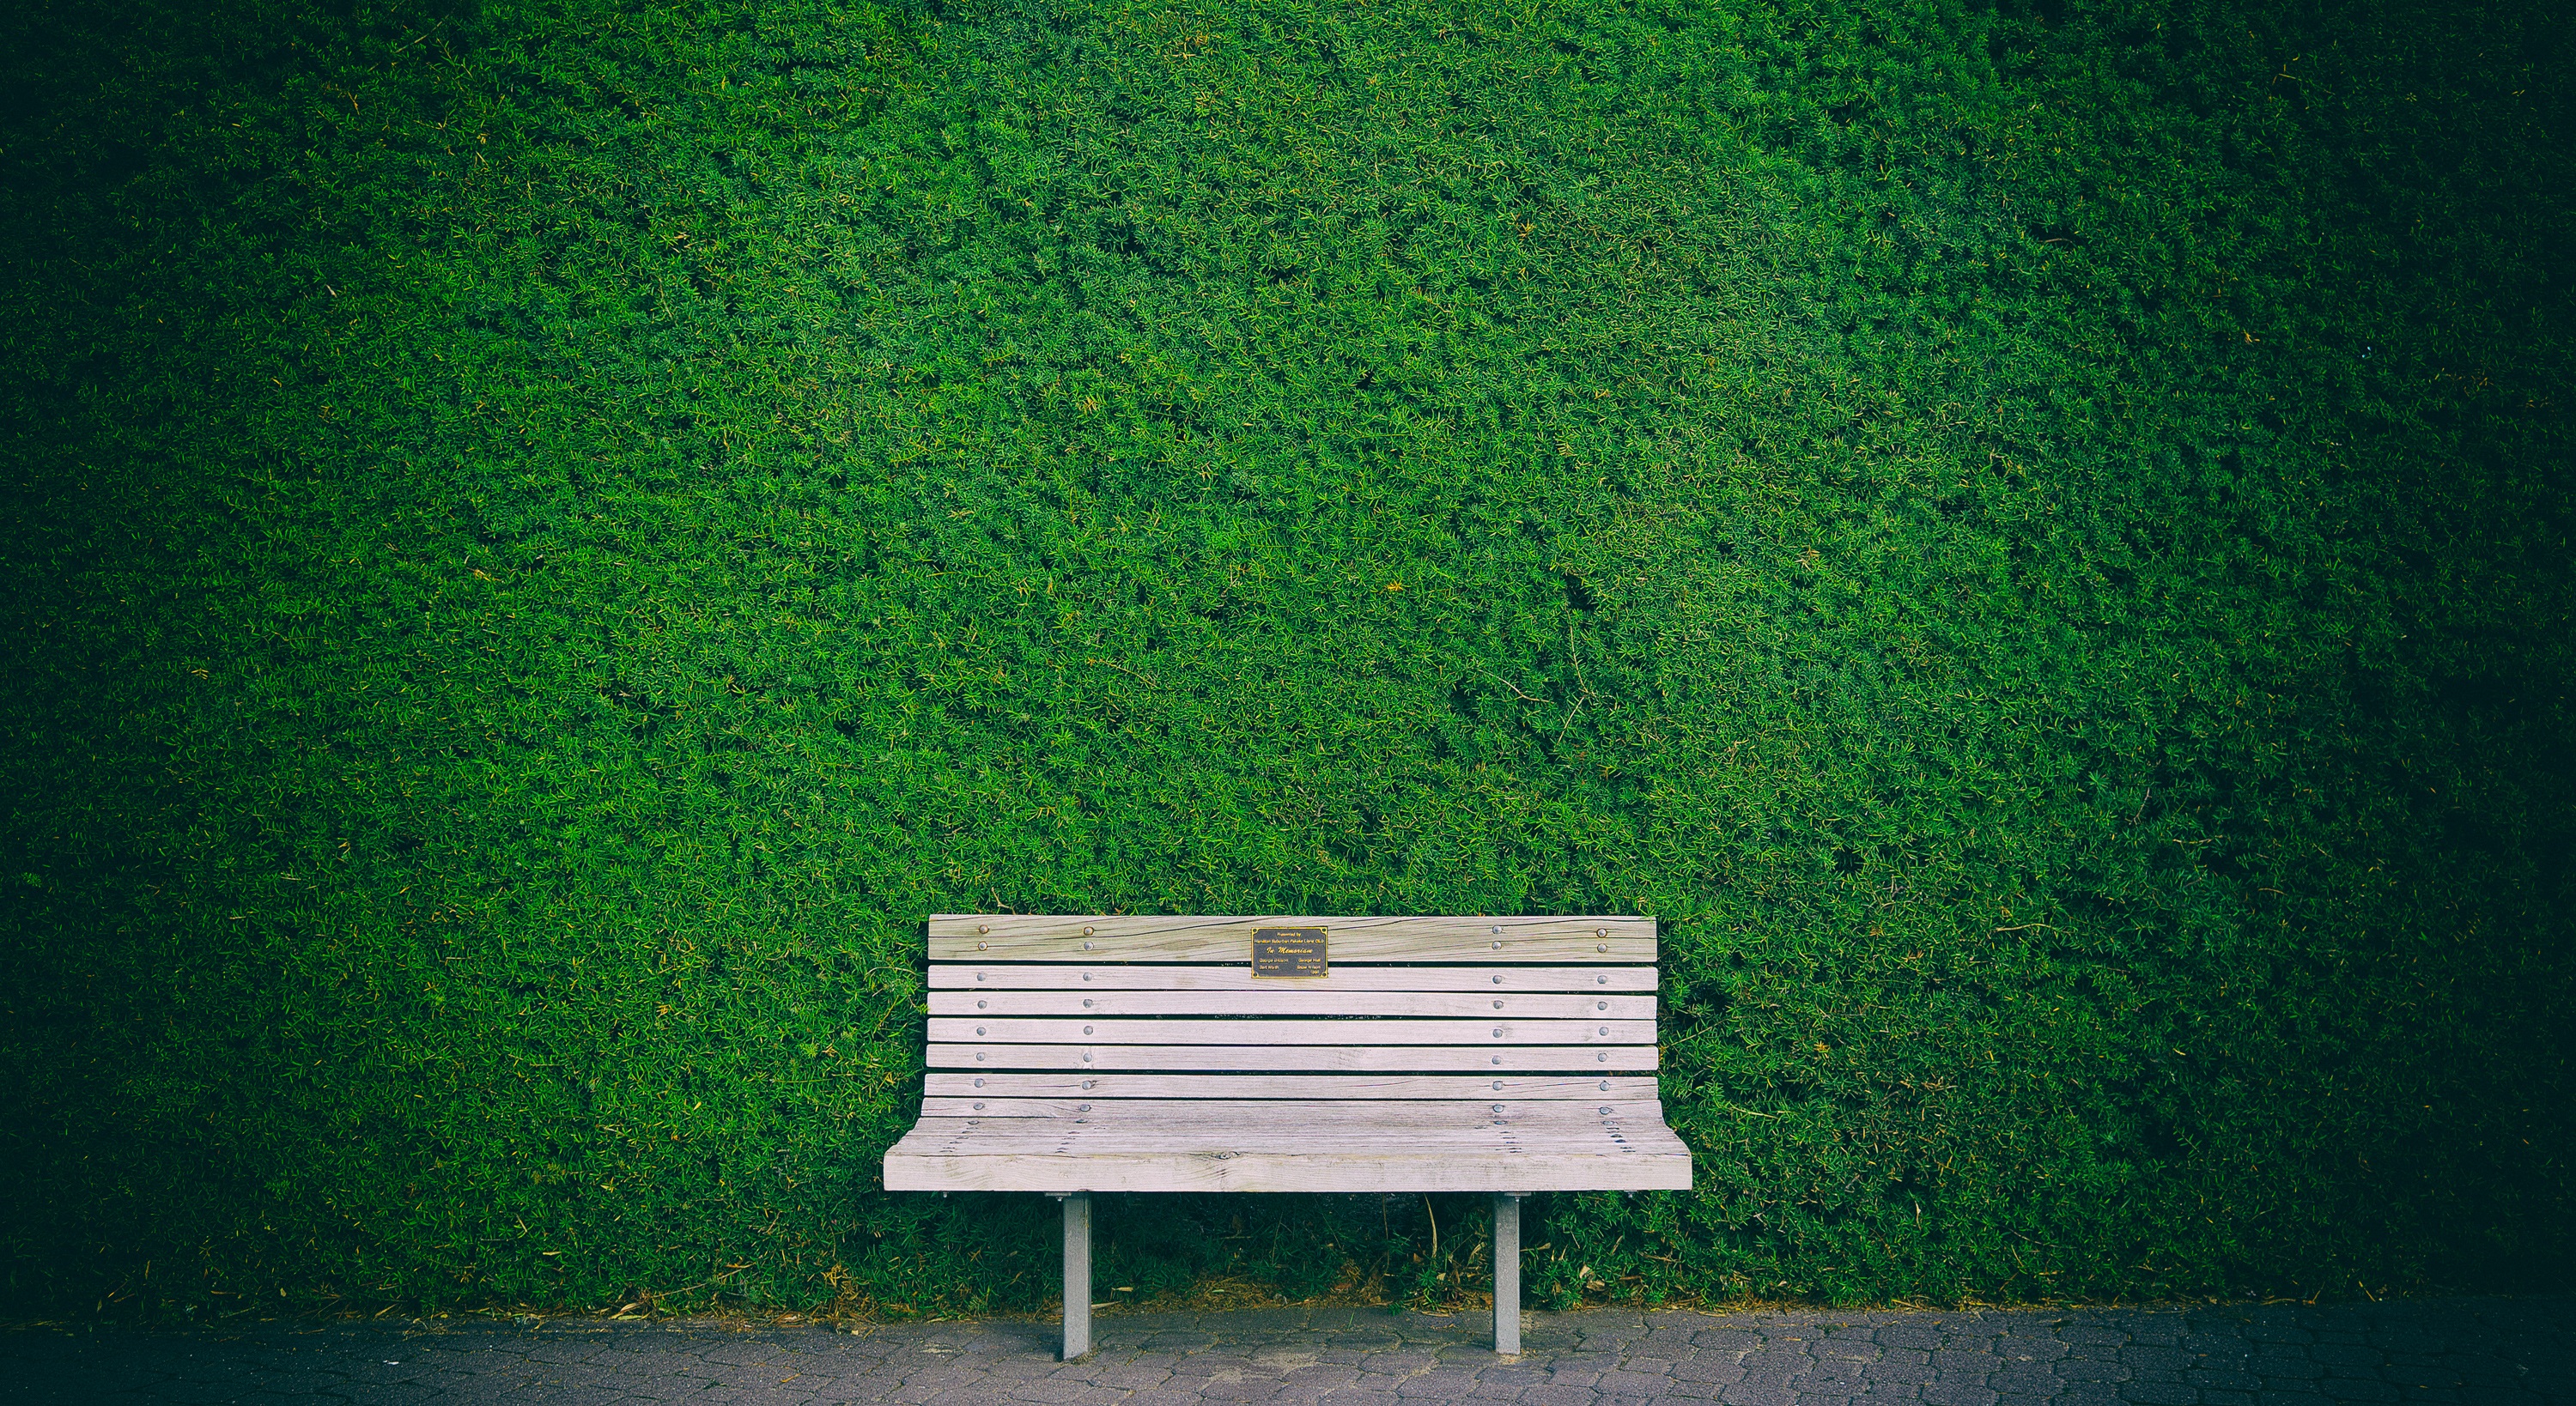
grass, light, bench, sunlight, leaf, green, reflection, color, brown, darkness, background, shape, hedge